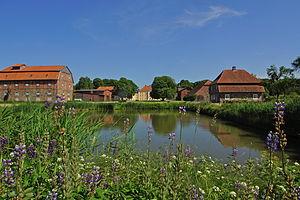
Roseburg (Wotersen), fr:: Domaine de Wotersen, vue générale